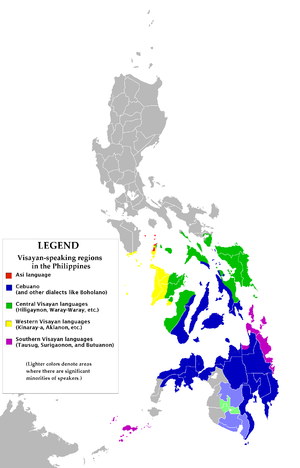
Les langues bisayas sont un groupe de langues parlées aux Philippines par les Bisaya, dans la région appelée Visayas mais aussi à Mindanao et qui font partie des langues austronésiennes. Elles comprennent notamment l'asi, le cebuano, les langues bisayas centrales et occidentales, le surigaonon. Plus de trente langues constituent ce groupe, parmi lesquelles le cebuano, le hiligaïnon et le waray-waray sont les plus parlées.
Les langues bisayas centrales sont un groupe de langues bisayas parlées aux Philippines par les Bisaya, dans la région appelée Visayas mais aussi à Mindanao et qui font partie des langues austronésiennes. Elles comprennent notamment le hiligaïnon et le waray-waray.
Les langues bisayas occidentales sont un groupe de langues parlées aux Philippines par les Bisaya, dans la région appelée Visayas et qui font partie des langues austronésiennes. Elles comprennent notamment le kinaray-a et les langues aklanon.